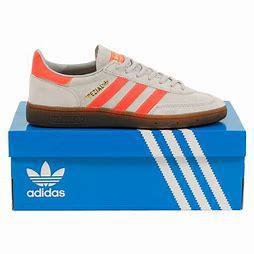
Brand: Adidas
Model: Handball Spezial